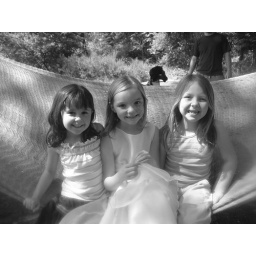
The girls in black and white